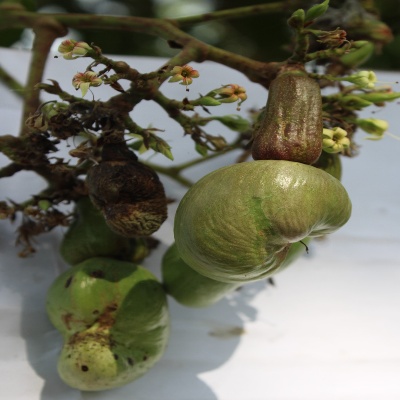
Crop: Cashew
Condition: healthy